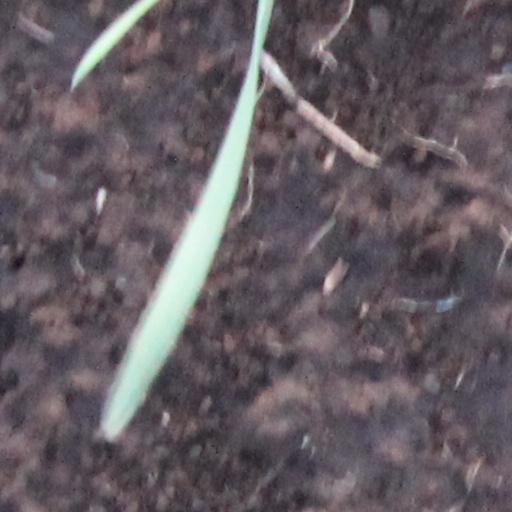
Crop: wheat